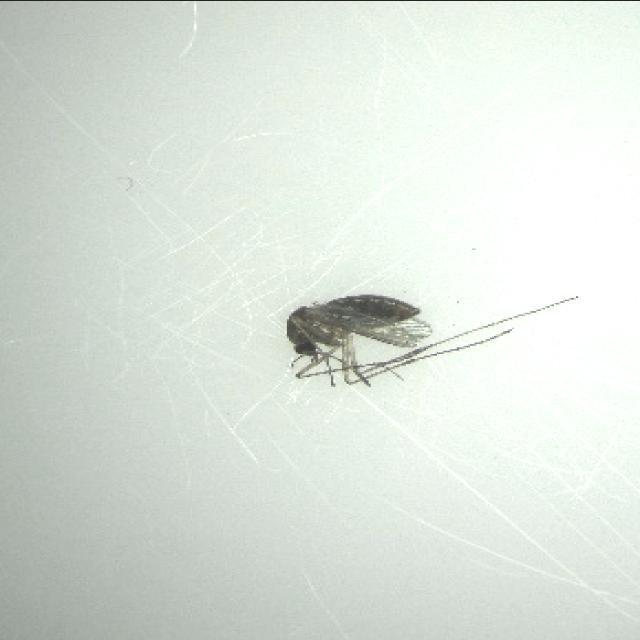
Species: culex_tritaeniorhynchus